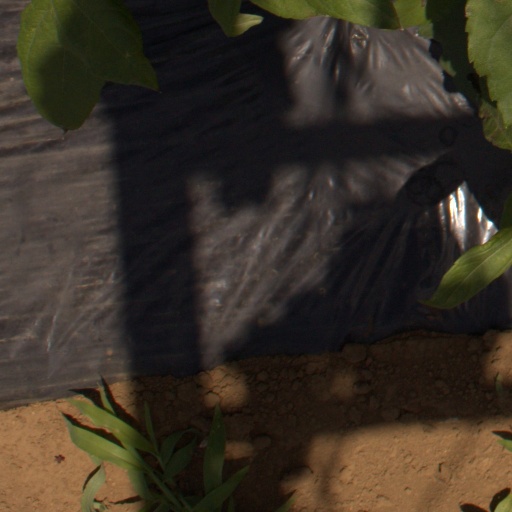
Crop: Jerusalem artichoke